Oshawa

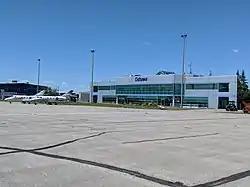
Main Terminal at the Oshawa Executive Airport

Oshawa is home to the Oshawa Generals of the Ontario Hockey League. In 2015, the Oshawa Generals won the Ontario Hockey League Championship, and ended their season winning the 2015 Memorial Cup.